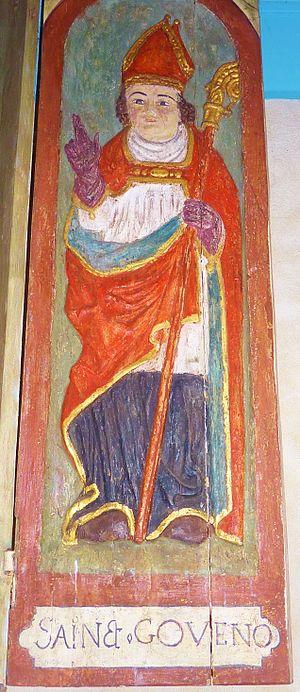
Plougastel-Daoulas
Saint Goueznou ou Gouesnou ou Gouenou ou Guennou ou Gouéno est un saint chrétien parfois connu comme l’un des premiers compagnons de Pol Aurélien, sous le nom de Woednovius, d’autres textes le placent à une époque plus tardive, n’ayant donc pas débarqué avec le fondateur de l’évêché de Léon, même s’il en fut l’un des premiers successeurs. C’est avec sa famille qu’il aurait quitté la Bretagne insulaire, avec son père Tudon, son frère Majan et sa sœur Tudona. L’histoire de leur arrivée sur le continent a été écrite en 1019 par Guillermus, prêtre dans l’évêché de Léon.